Australia in World War I

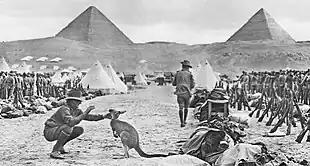
A soldier plays with a kangaroo, while in the middle distance other soldiers are formed up in ranks in front of tents. Two large pyramids are partially obscured by a large hill in the background.

In the background, though, moves were being made to commit the Australians and New Zealanders elsewhere. Later in November, Winston Churchill, in his capacity as First Lord of the Admiralty, put forward his first plans for a naval attack on the Dardanelles. A plan for an attack and invasion of the Gallipoli peninsula was eventually approved by the British cabinet in January 1915. It was decided that the Australian and New Zealand troops would take part in the operation, although they were outnumbered by the British, Indian and French contingents, a fact which is often overlooked today by many Australians and New Zealanders. The objective of the invasion was to open up another front against the Central Powers and to open the Black Sea's only entrance to the Mediterranean, via the Dardanelles and Bosphorus, to allow shipping to Russia all year round.